Tasmanian Farmers and Graziers Association

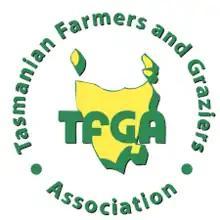

The Tasmanian Farmers and Graziers Association (TFGA) is the peak body for the agricultural industry in the Australian state of Tasmania. It is a member of the National Farmers Federation.